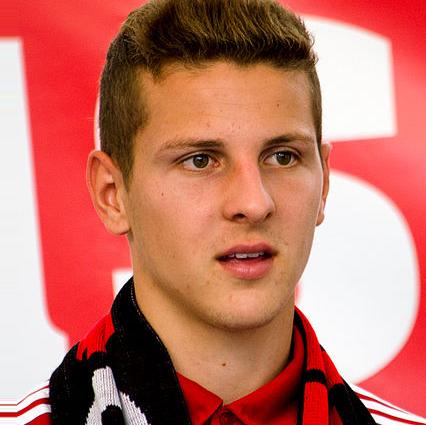
Age: 18